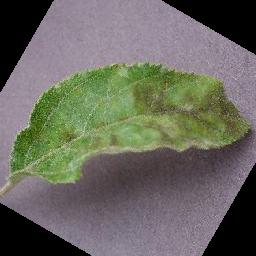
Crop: apple
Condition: scab